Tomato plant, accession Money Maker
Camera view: tilt-top (135 deg); turntable rotation: 270 degrees
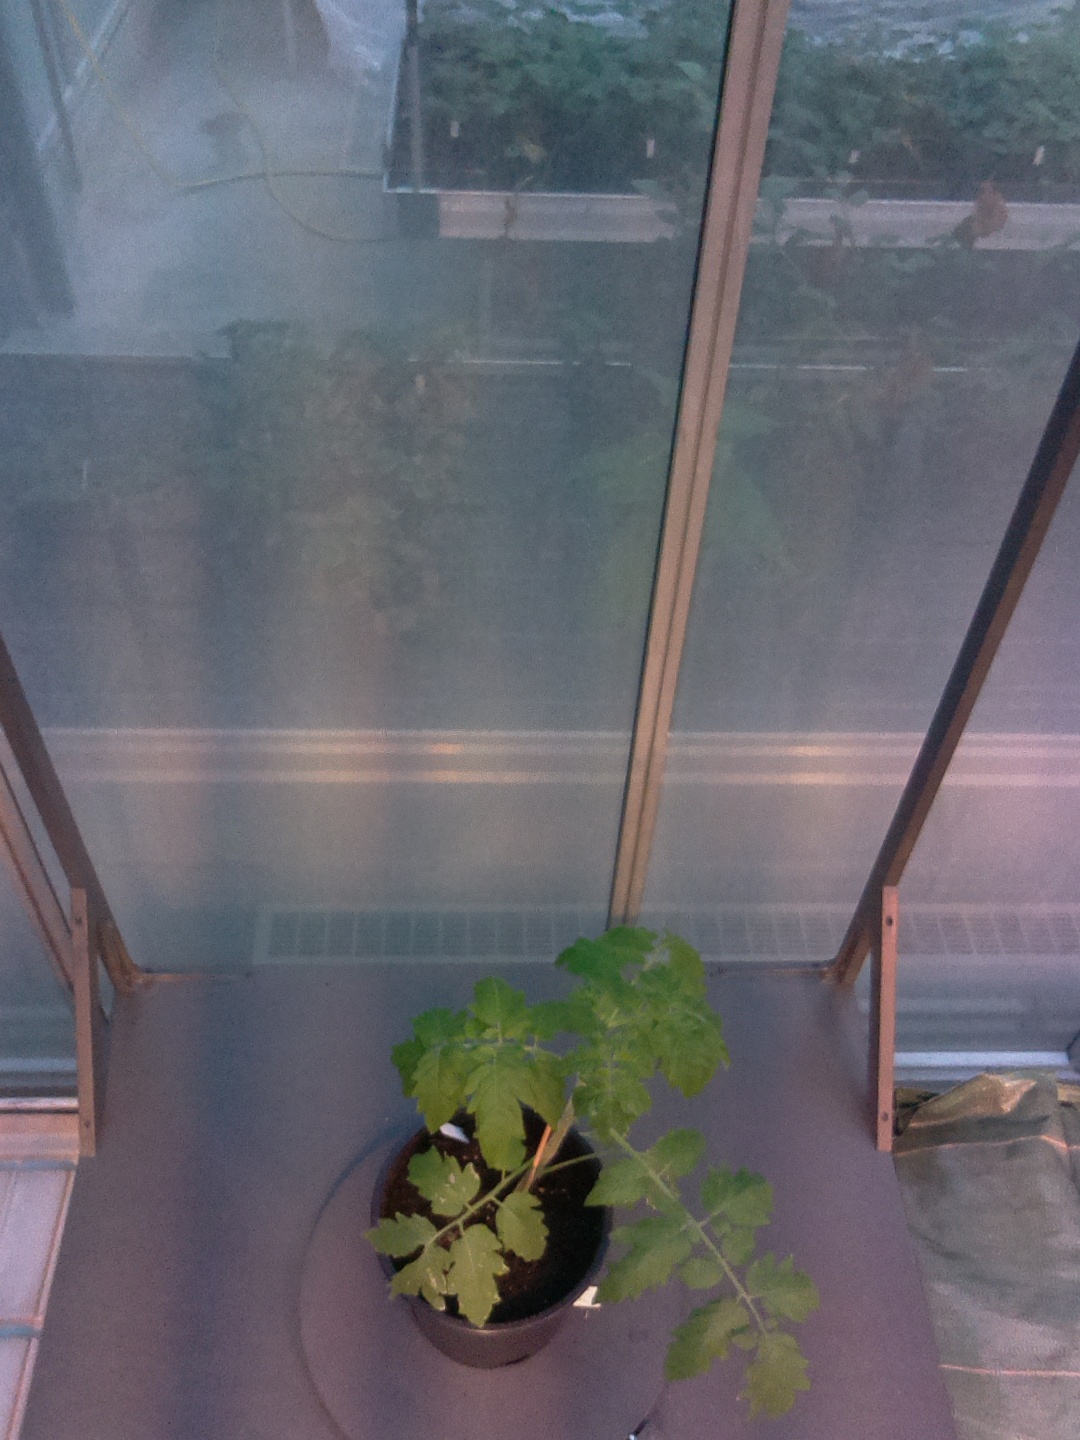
BBCH growth stage 14: 8 of true leaves visible